Alinda of the Loch

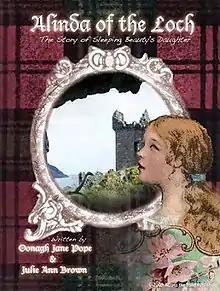
First edition cover

Alinda of the Loch is a children's fantasy novel written by Oonagh Jane Pope and Julie Ann Brown. The story is a fairy tale about the daughter of Sleeping Beauty, named Alinda. The result of a collaboration between a British primary school teacher and an American college professor, the novel was published by Across the Pond Publishing in 2009.